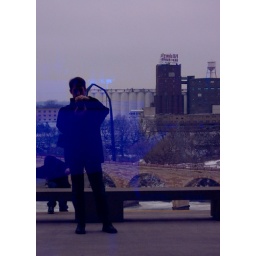
Self-portrait in the deep blue glass